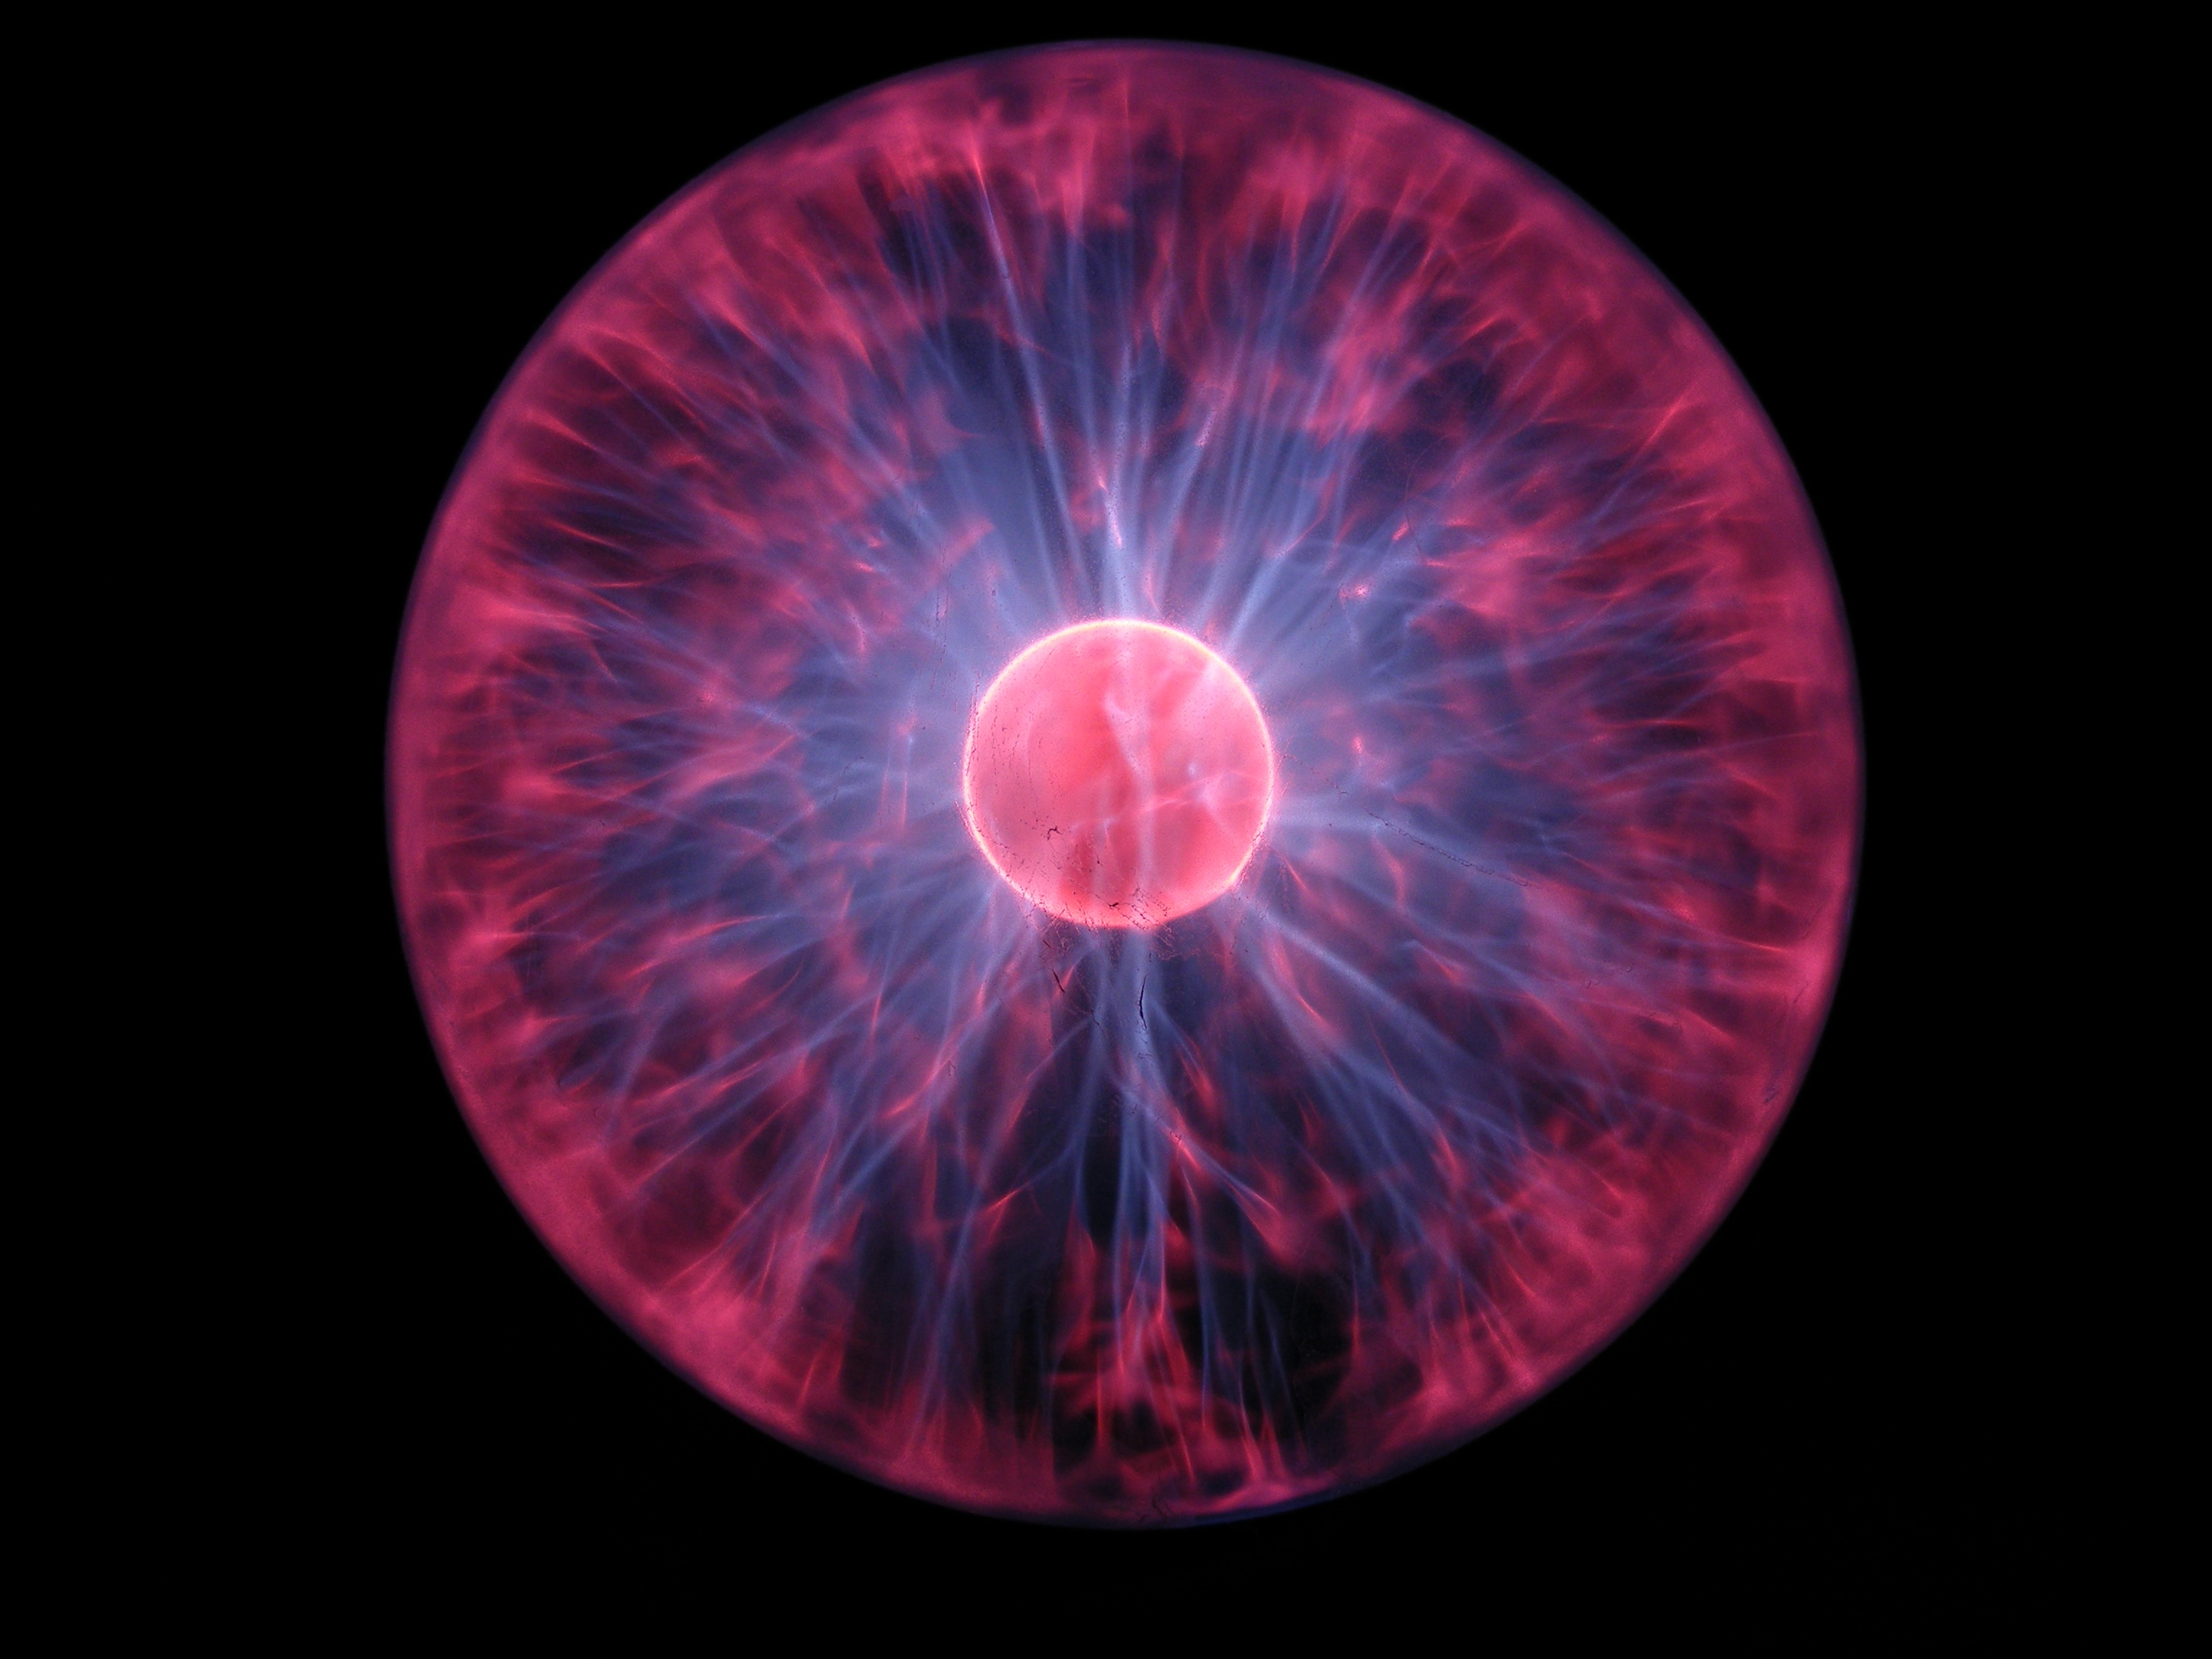
glowing, sun, atmosphere, glow, lamp, electricity, circle, nebula, outer space, human body, beams, bright, ball, sphere, organ, dome, orb, colored, shape, noble, plasma, gases, discharge, astronomical object, plasma globe, electrode